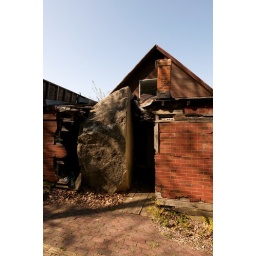
A 55 ton rock that fell into a house in Fountain City, Wisconsin